Federico Veiroj

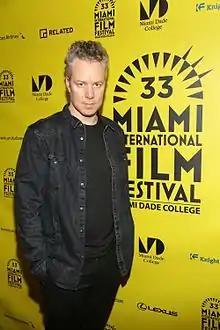
Federico Veiroj at the 2016 Miami International Film Festival.

Federico Veiroj (born 1976 in Montevideo) is a Uruguayan film director, screenwriter, producer, and actor.